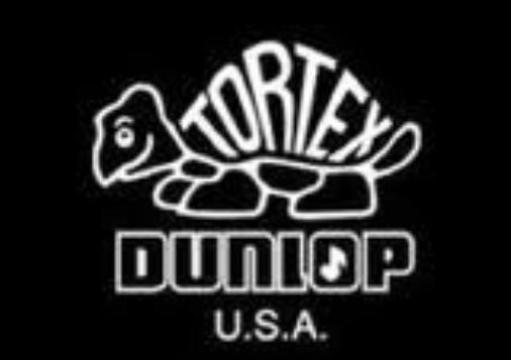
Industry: Leisure